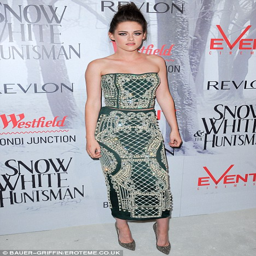
going it alone : actor is dreading her next premiere at festival this month ; seen here at the premiere of snow white and person